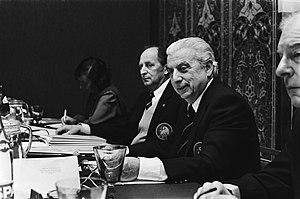
Artemio Franchi
Artemio Franchi var en italiensk fodboldleder. Han var formand for Italiens fodboldforbund, Præsident for UEFA og medlem af FIFAs Executive Committee. Han døde i en trafikulykke nær Siena den 12. august 1983.